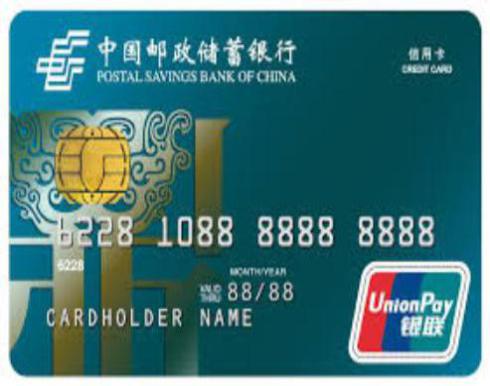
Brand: china post group corporation
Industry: Others